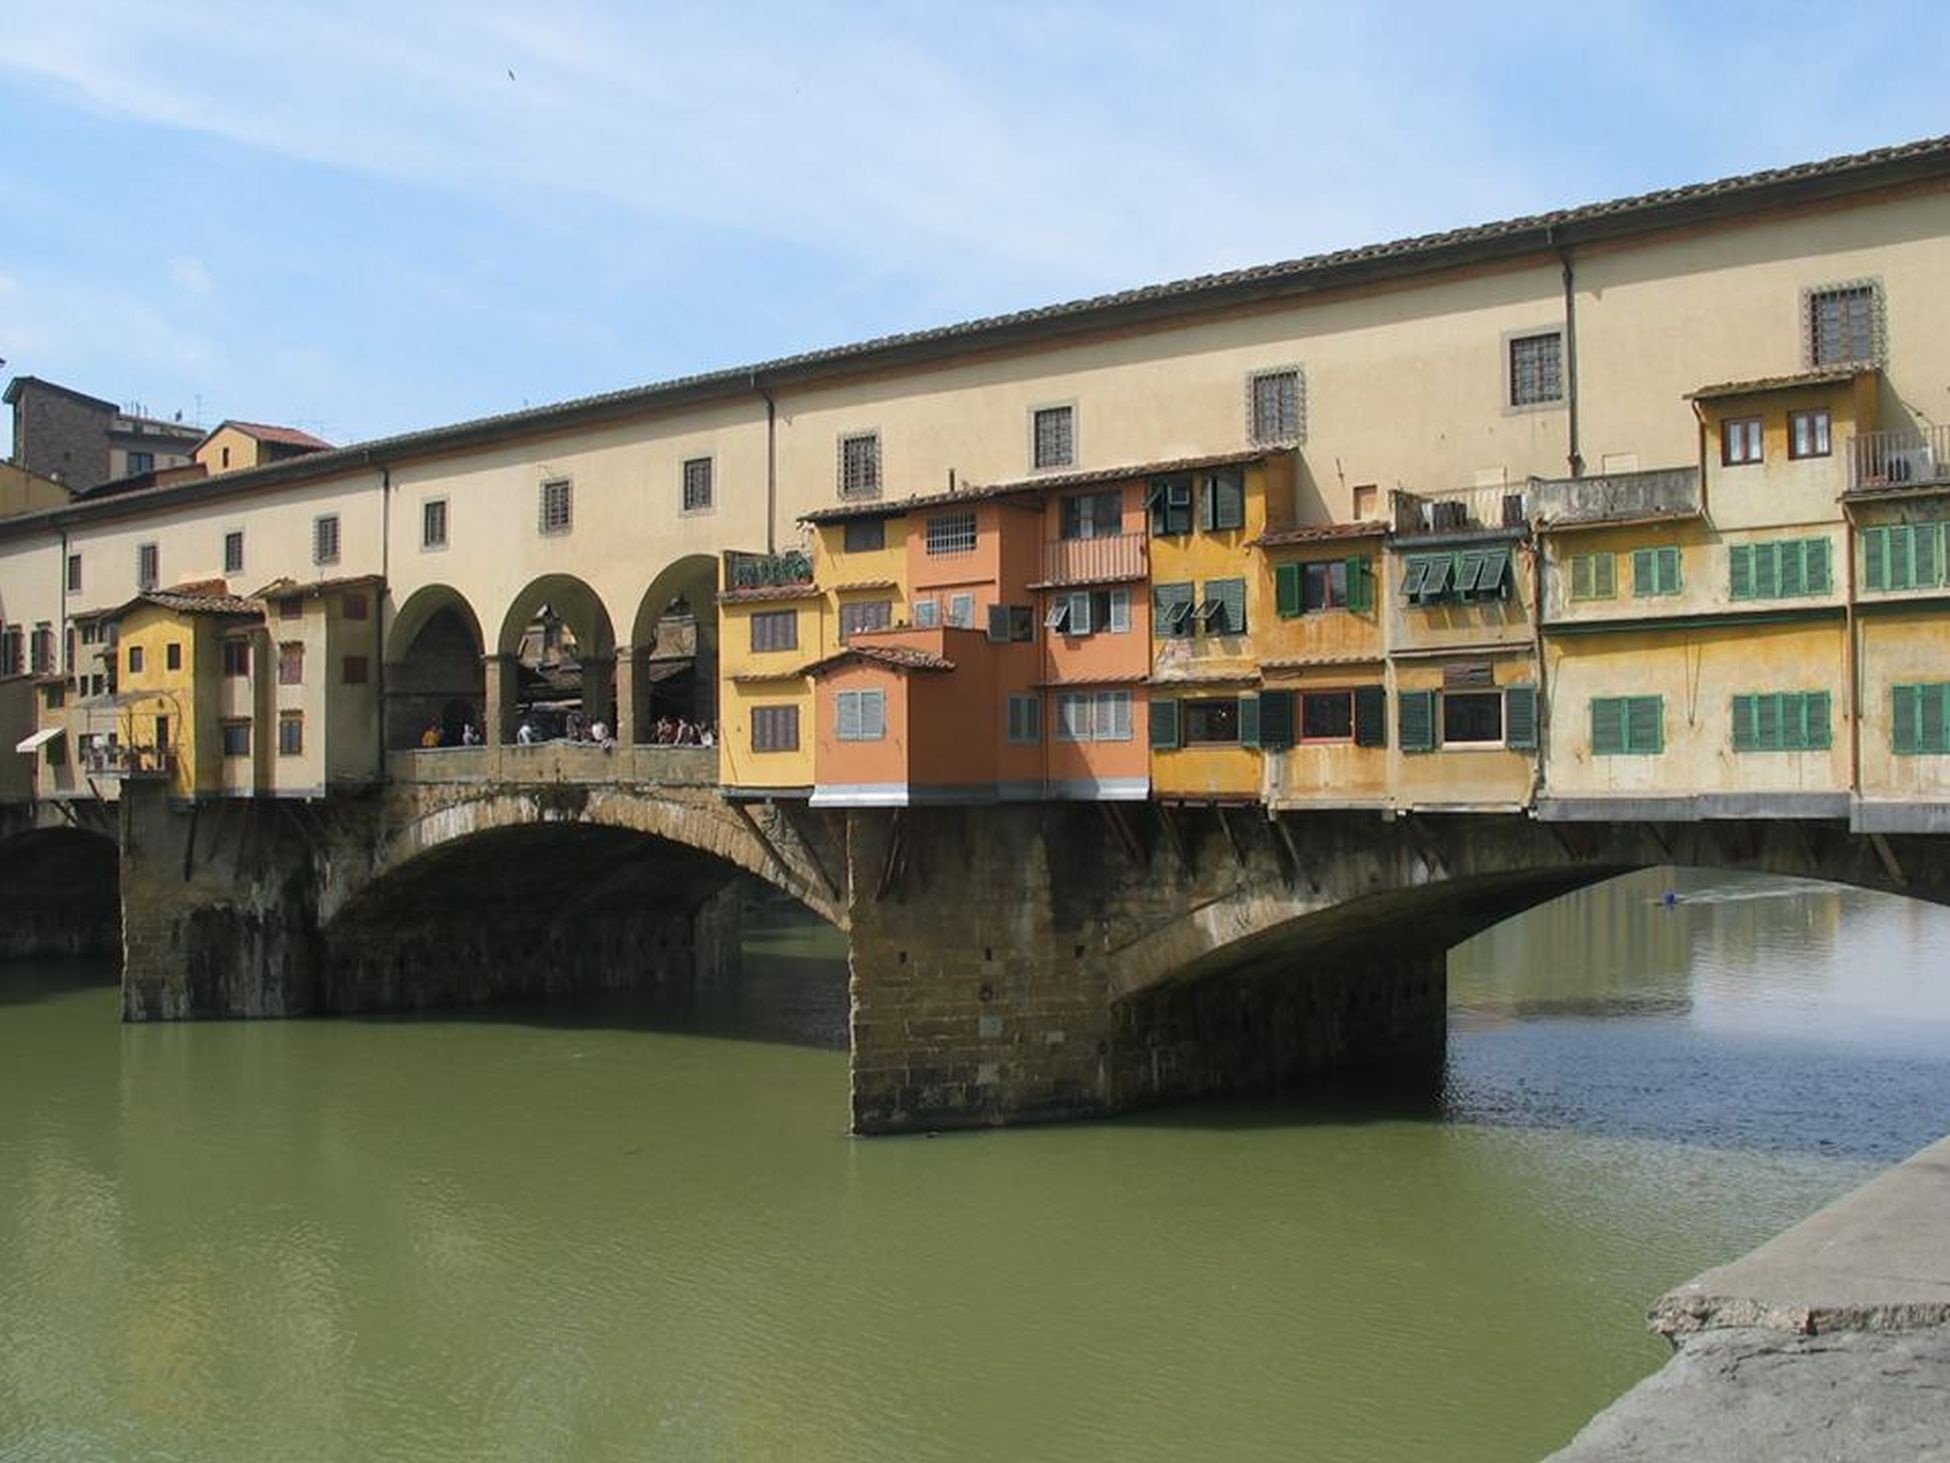
architecture, bridge, town, river, canal, cityscape, travel, italy, tuscany, property, waterway, channel, famous, estate, florence, italian, moat, firenze, ponte vecchio